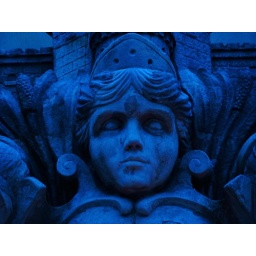
over the door of the water tower